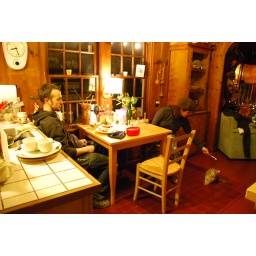
T and M in the red house kitchen (pre-fire)